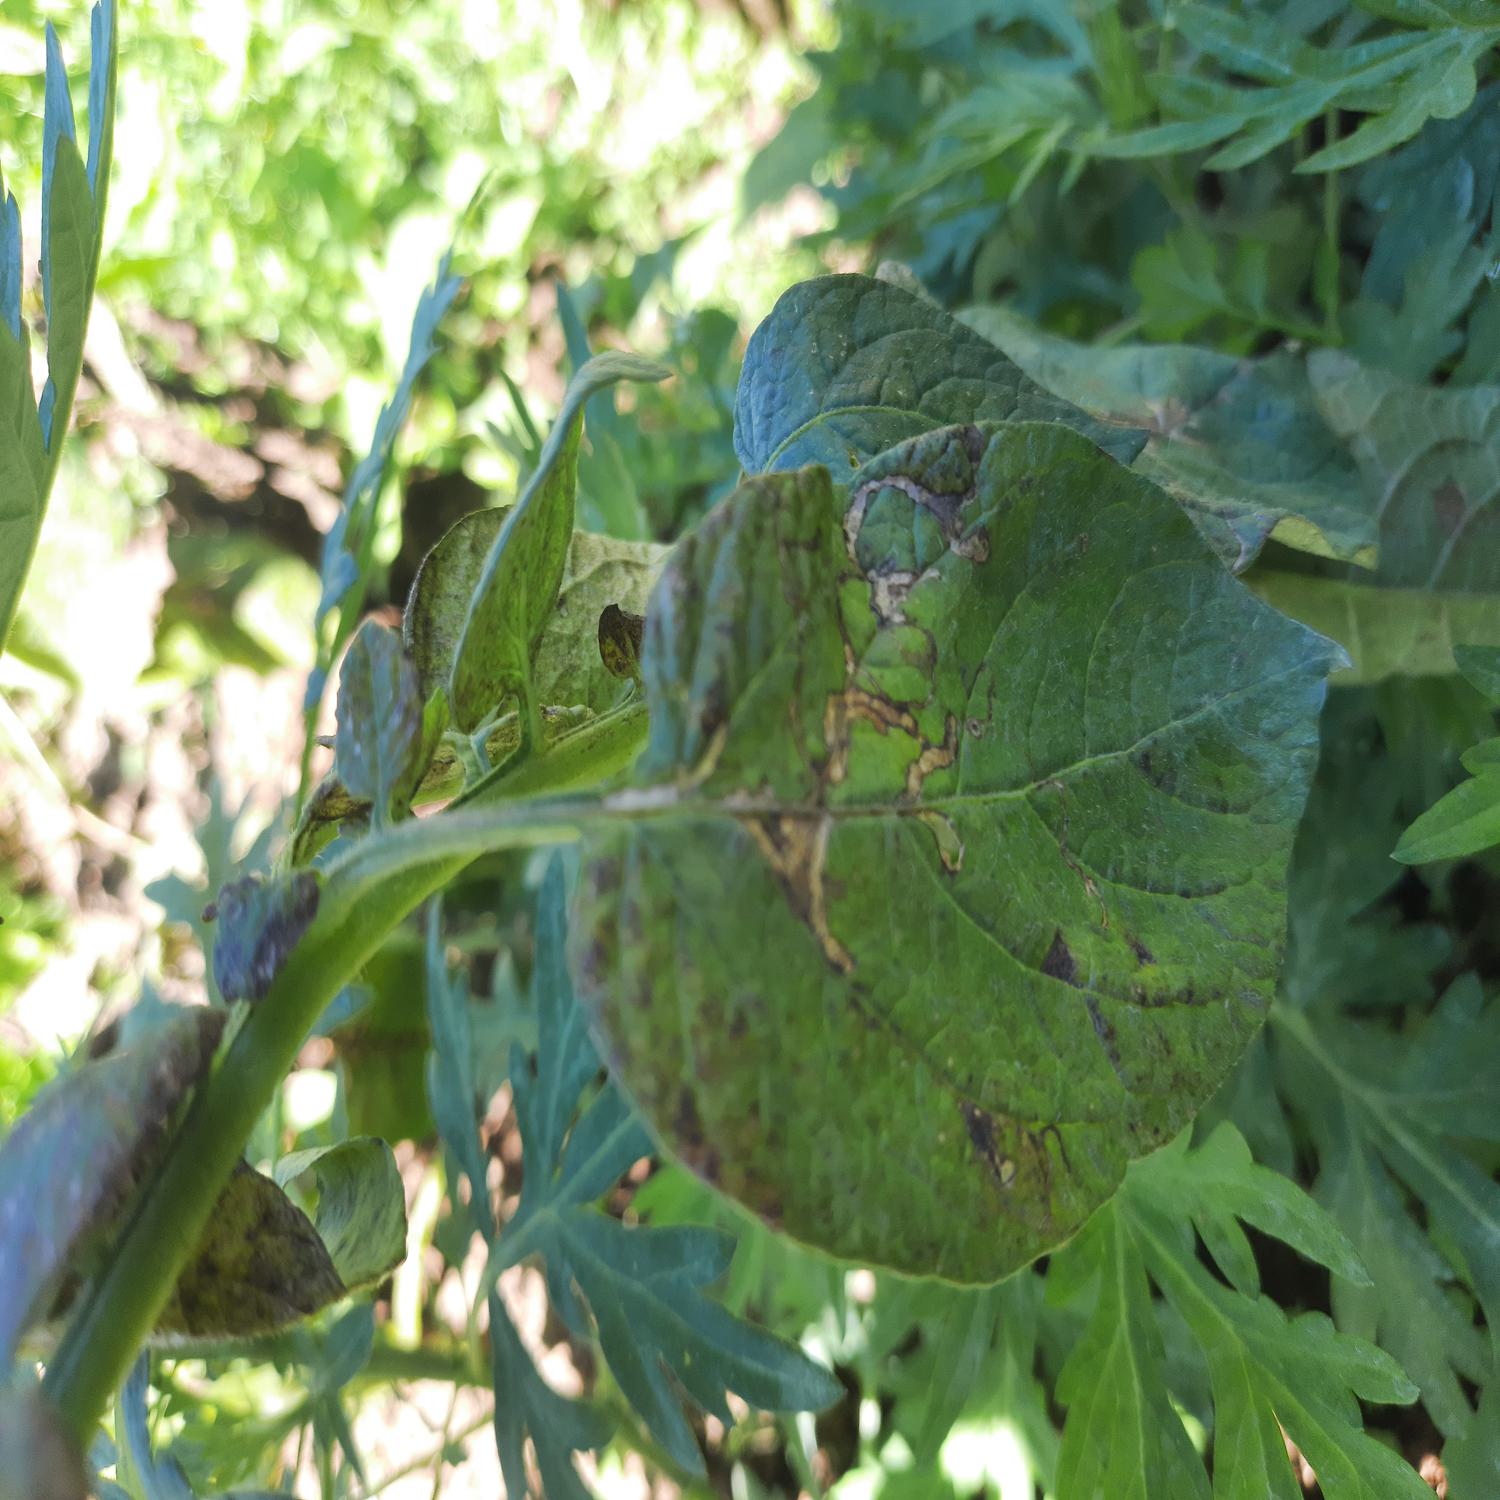
Label: Pest